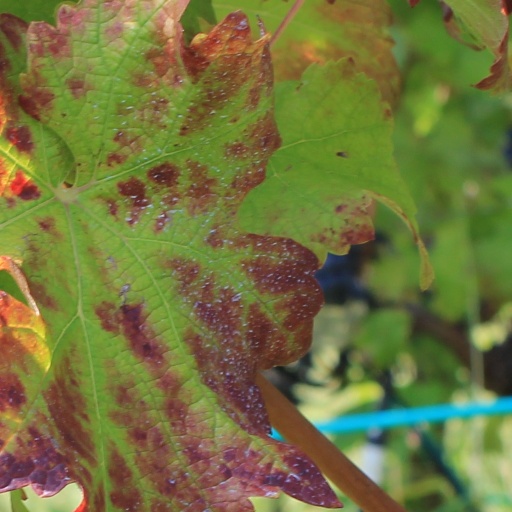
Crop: grape